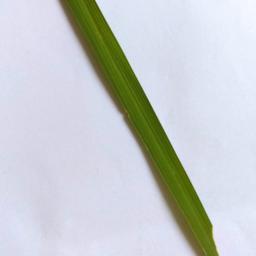
Label: Rice___Healthy